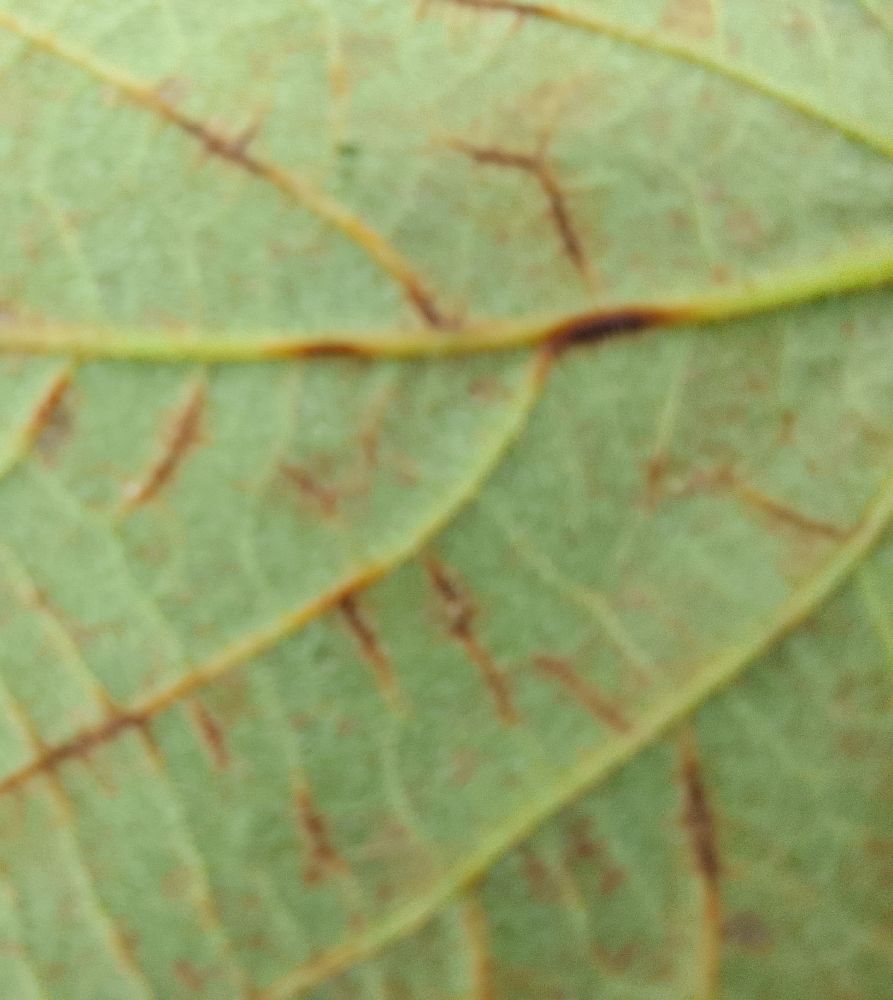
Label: anthracnose